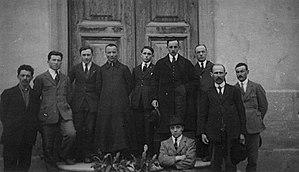
Joseph-Marie Trèves, est un prêtre catholique et résistant valdôtain connu sous le nom d'abbé Trèves. Il est notamment le fondateur du mouvement régionaliste La jeune Vallée d'Aoste.